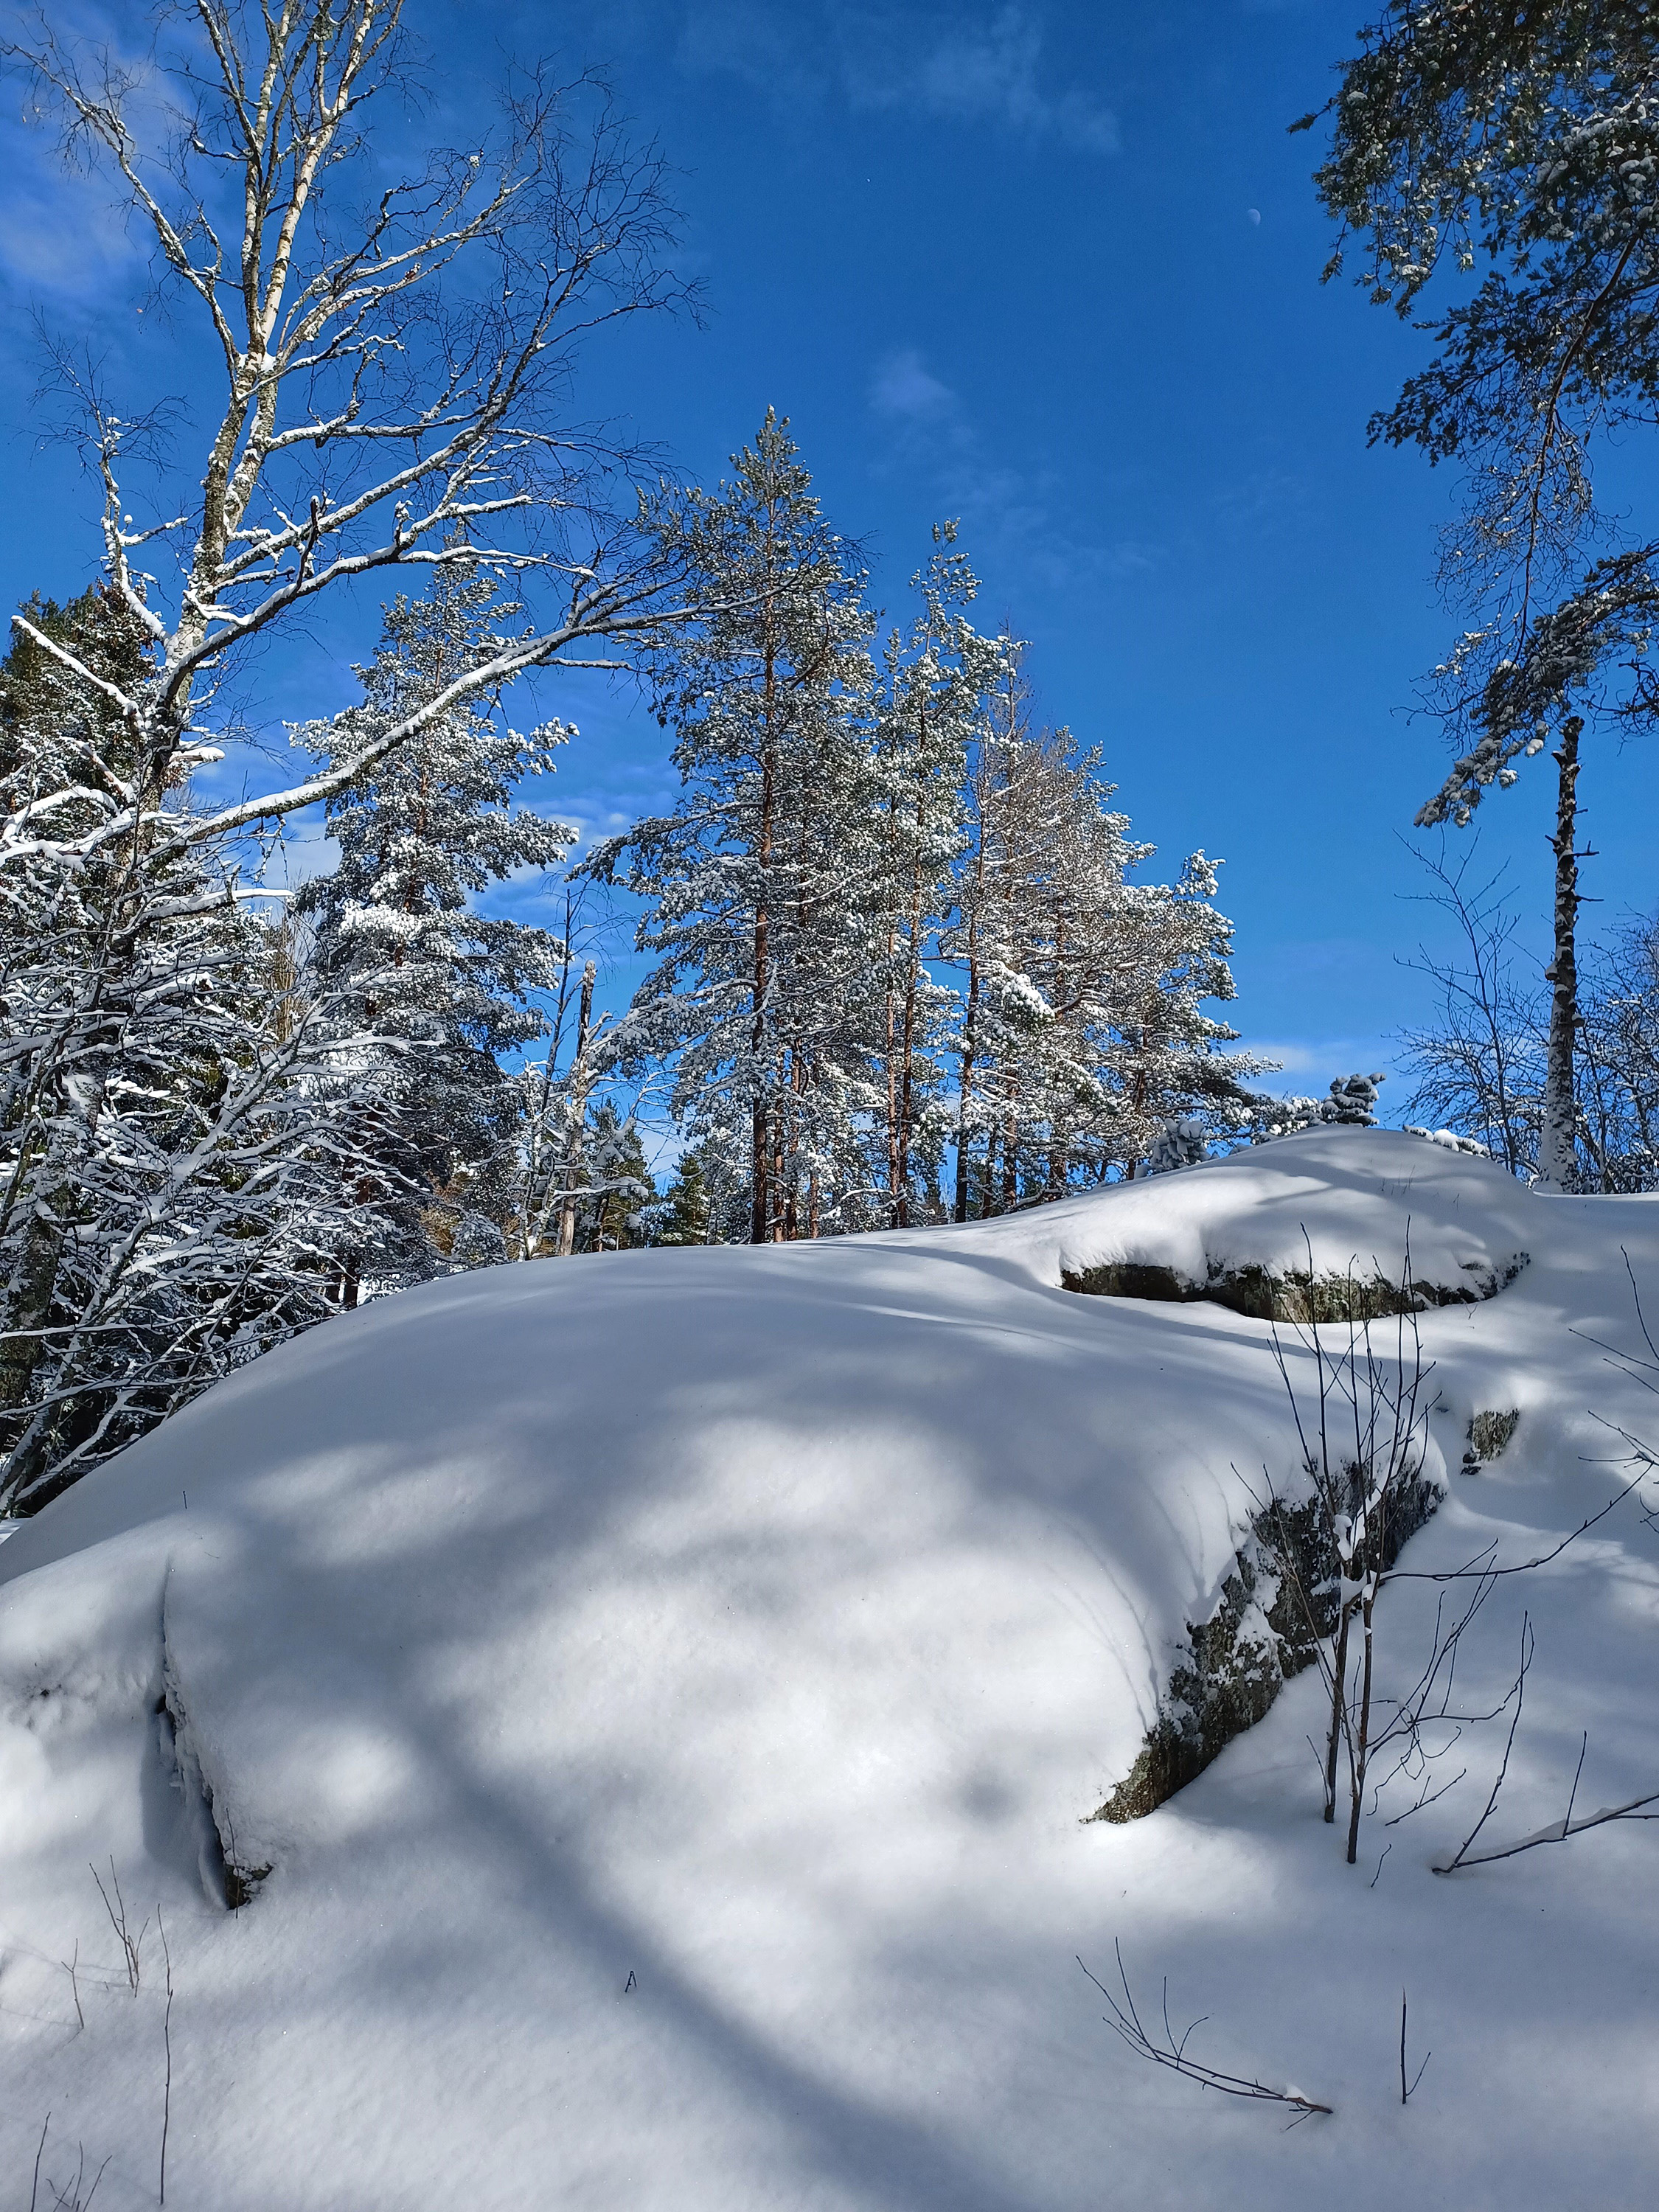
natural, sky, plant, snow, slope, twig, natural landscape, freezing, tree, biome, larch, terrain, glacial landform, ice cap, woody plant, landscape, geological phenomenon, evergreen, frost, mountain range, forest, trunk, massif, winter, spruce fir forest, woodland, conifer, reflection, temperate broadleaf and mixed forest, Northern hardwood forest, tropical and subtropical coniferous forests, recreation, hill, temperate coniferous forest, pine, fir, mountain, rock, pine family, winter storm, old growth forest, ice